Jason Kouchak

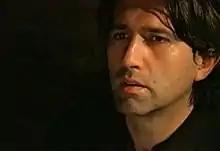

Jason Mariano Kouchak was born in Lyon, France. He was educated at Westminster School and studied classical piano at the Royal College of Music and the University of Edinburgh. He is a descendant of Alexander Kolchak, the Russian naval commander.